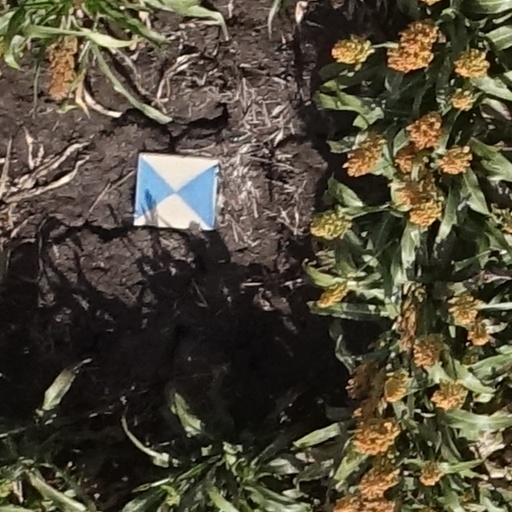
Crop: sorghum